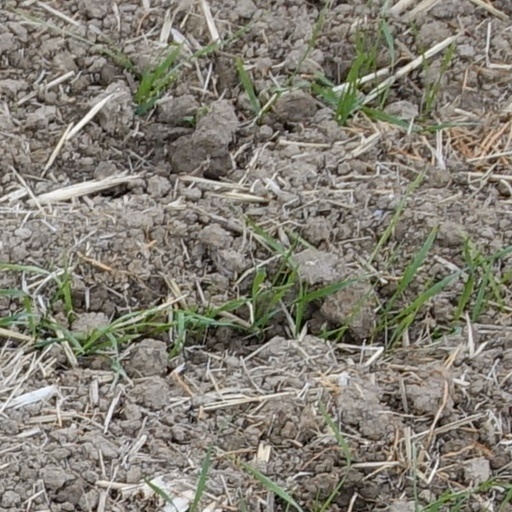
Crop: wheat